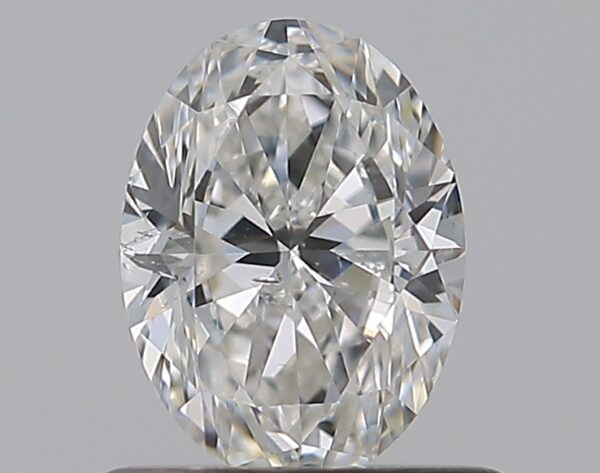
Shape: oval
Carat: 0.7
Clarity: SI2
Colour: G
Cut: VG
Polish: EX
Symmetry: VG
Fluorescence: N
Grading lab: GIA
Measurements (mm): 6.6 x 4.9 x 3.14